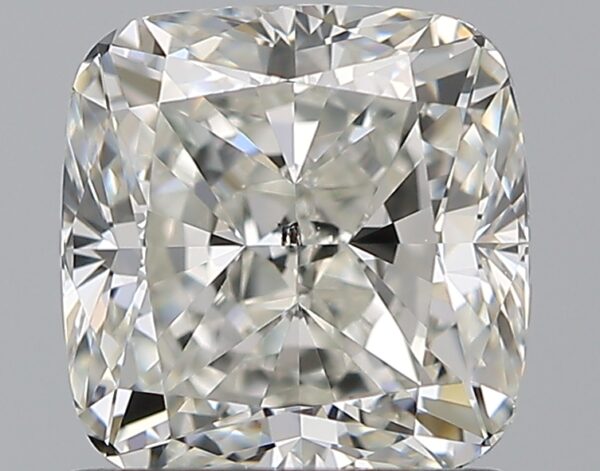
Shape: cushion
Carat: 1.21
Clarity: SI1
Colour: I
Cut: EX
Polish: EX
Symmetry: EX
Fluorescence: N
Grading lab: GIA
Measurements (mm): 5.96 x 5.79 x 4.02